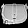
Label: Bag